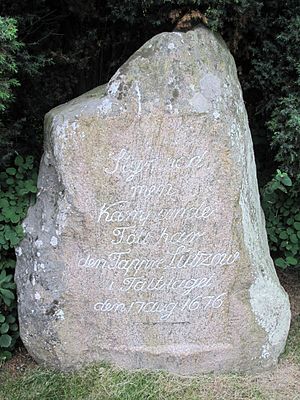
Slaget ved Halmstad / Baggrund
Lützowstenen: Lemlæstet men kæmpende faldt her den tapre Lützow i feltslaget den 17. aug 1676.
Slaget ved Halmstad, også benævnt slaget ved Fyllebro, var et afgørende slag under skånske krig mellem Sverige og Danmark. Det stod uden for Halmstad den 17. august 1676, da en dansk hær blev besejret. Med sejren afværgedes en dansk trussel mod Göteborg. I stedet kunne svenskerne samle forstærkninger og senere besejre den danske hær i slaget ved Lund. Slaget ved Halmstad blev det sidste slag mellem danskere og svenskere i Halland.